Jacob Haafner

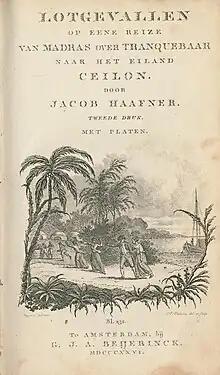
Cover of "Adventures on a Journey from Madras via Tranquebar to Ceylon" (1806)

His travel stories were published between 1806 and 1821, of which three were published posthumously by his eldest son, Christian Mathias. Together, the five travelogues constituted an autobiography: